List of Coptic Orthodox churches in the United States

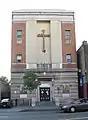
The current building of St. George & St. Shenouda Coptic Orthodox Church, which was originally established as the second Coptic Orthodox Church in Jersey City.

The hierarch of this diocese is Metropolitan Serapion. He is assisted by three bishops: Bishop Suriel, Bishop Abraham and Bishop Kyrillos.